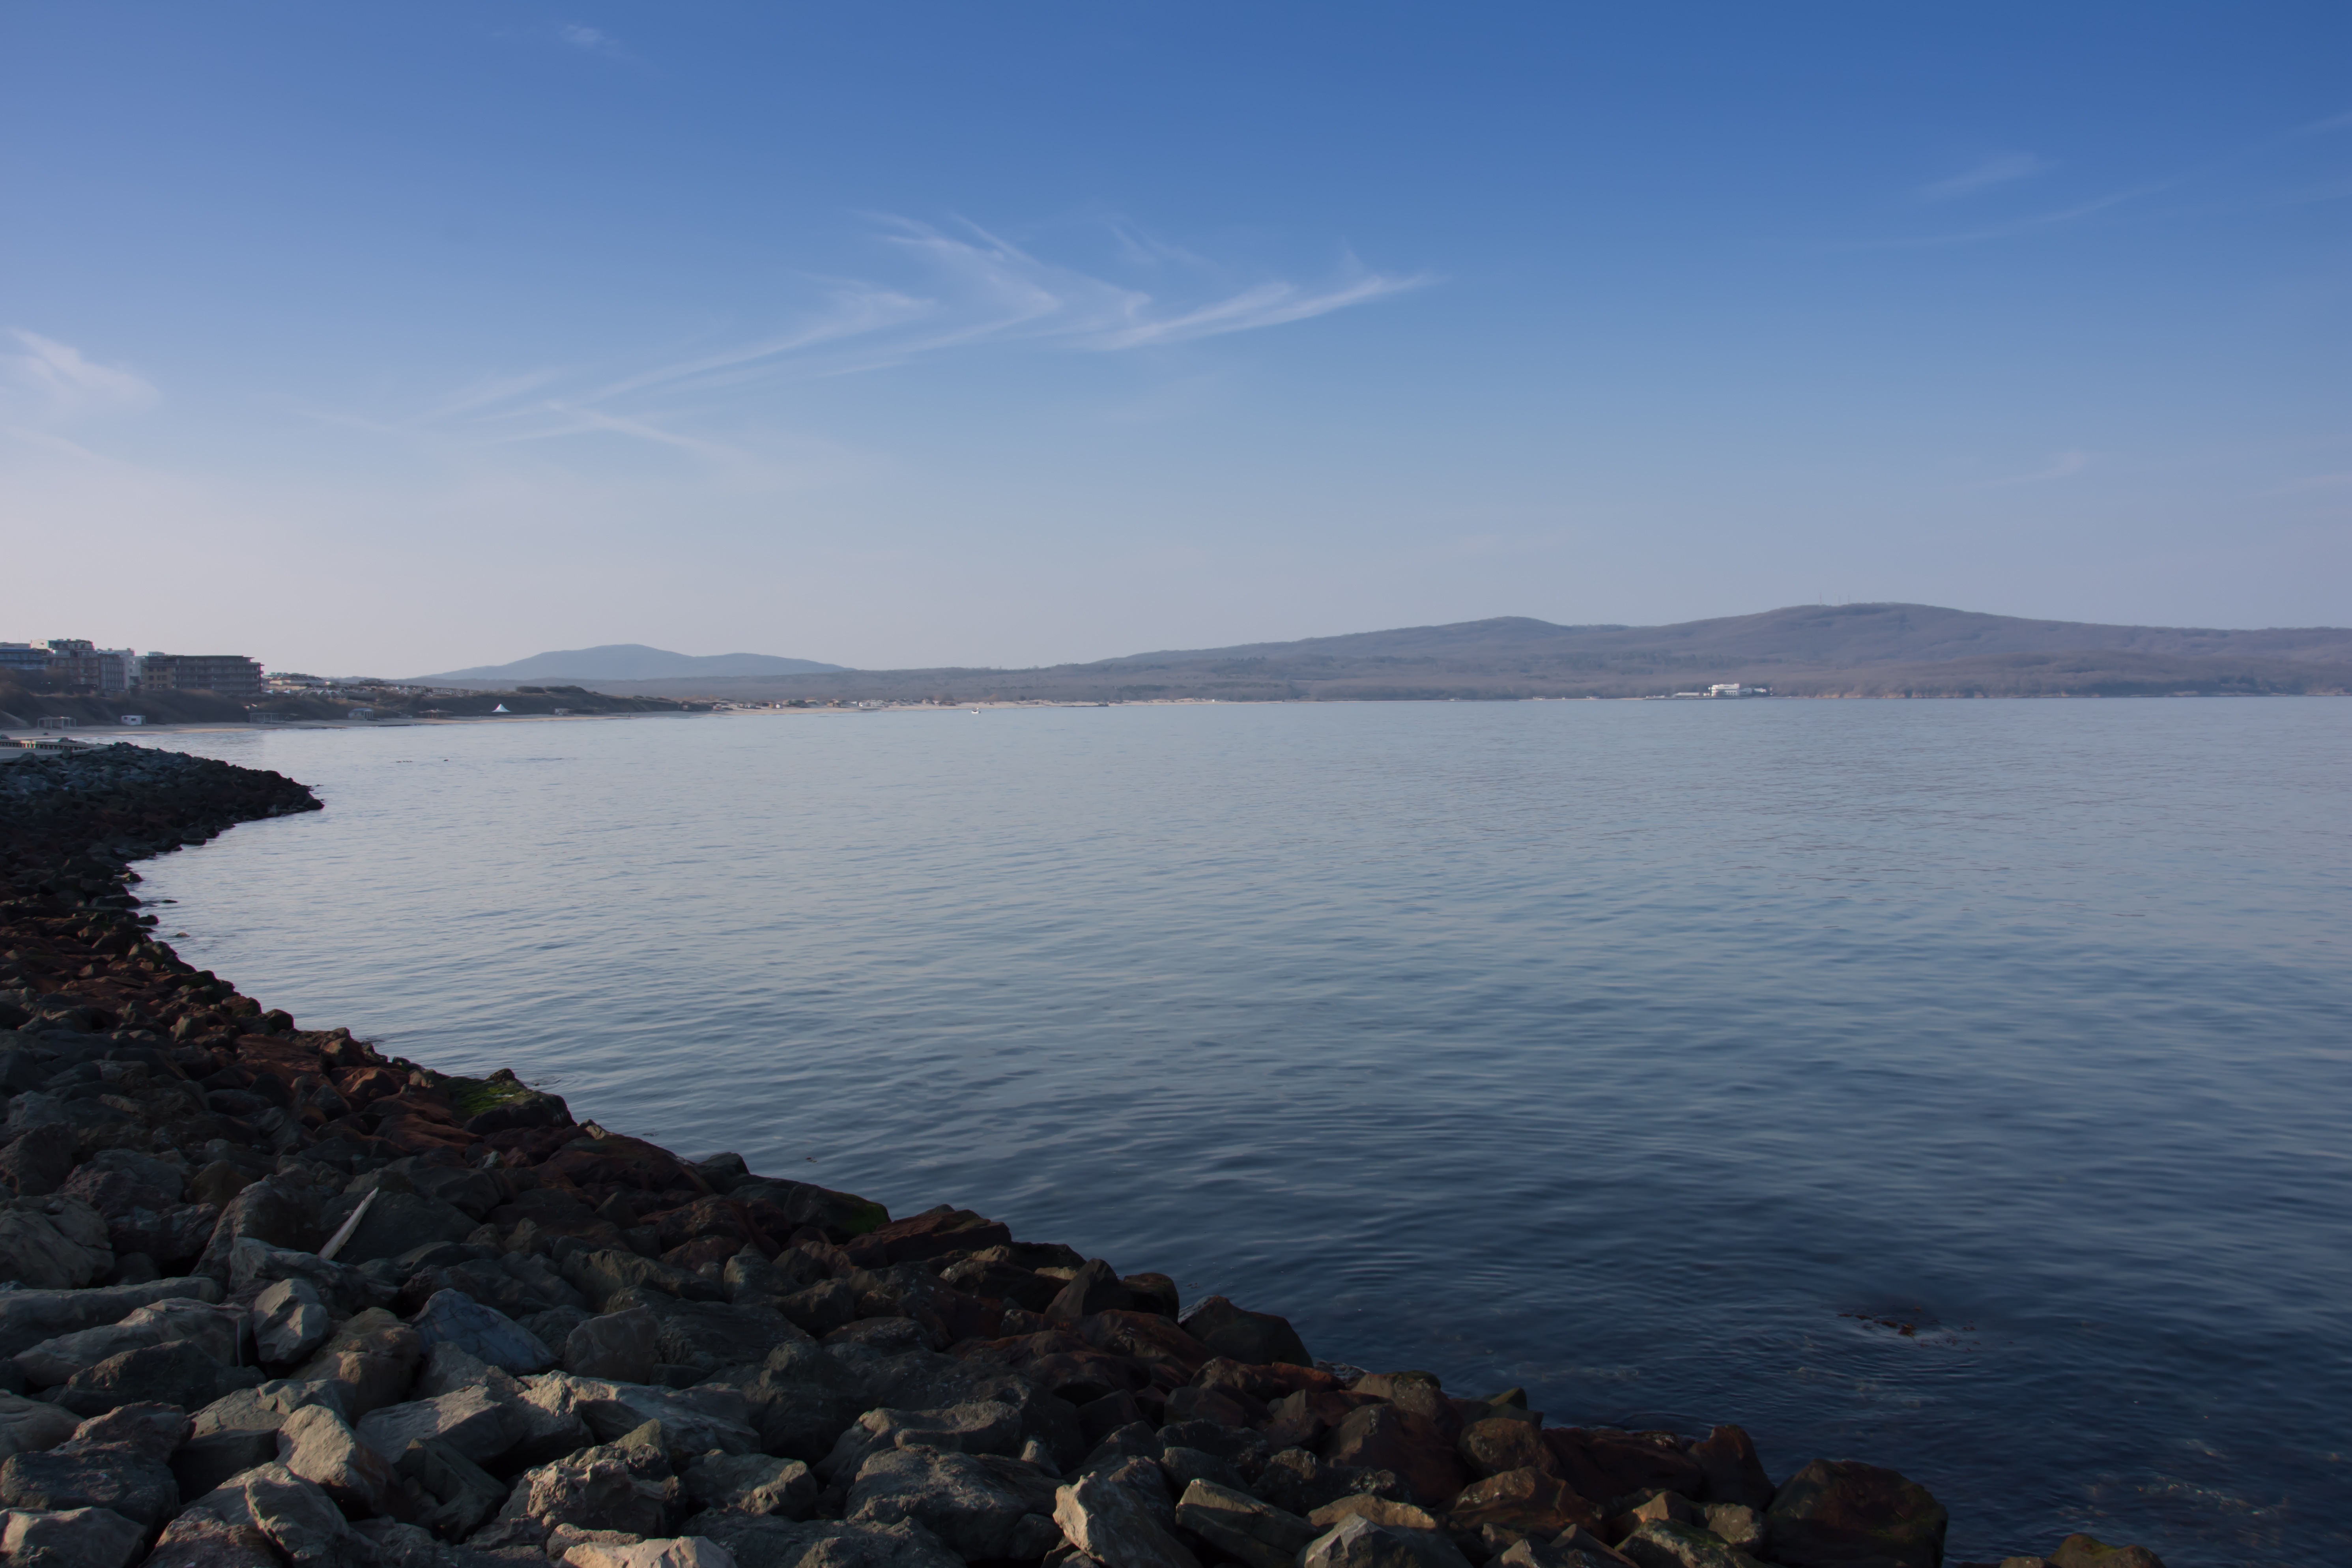
sea, black sea, boat, primorsko, bulgaria, water, vacation, summer, beach, wave, sand, natural, horizon, sunny, dawn, scenic, skyline, blue